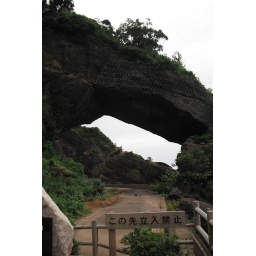
Natural bridge over closed old highway